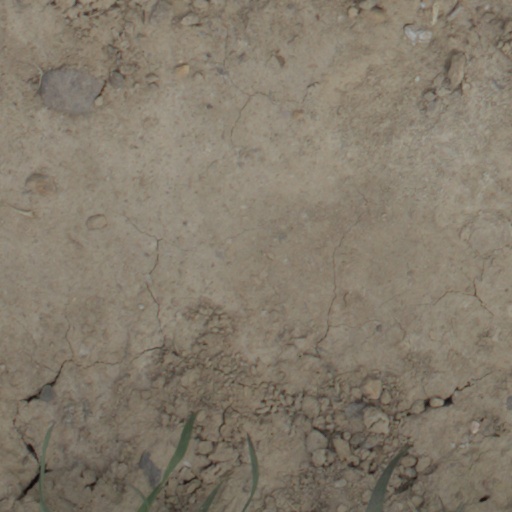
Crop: wheat